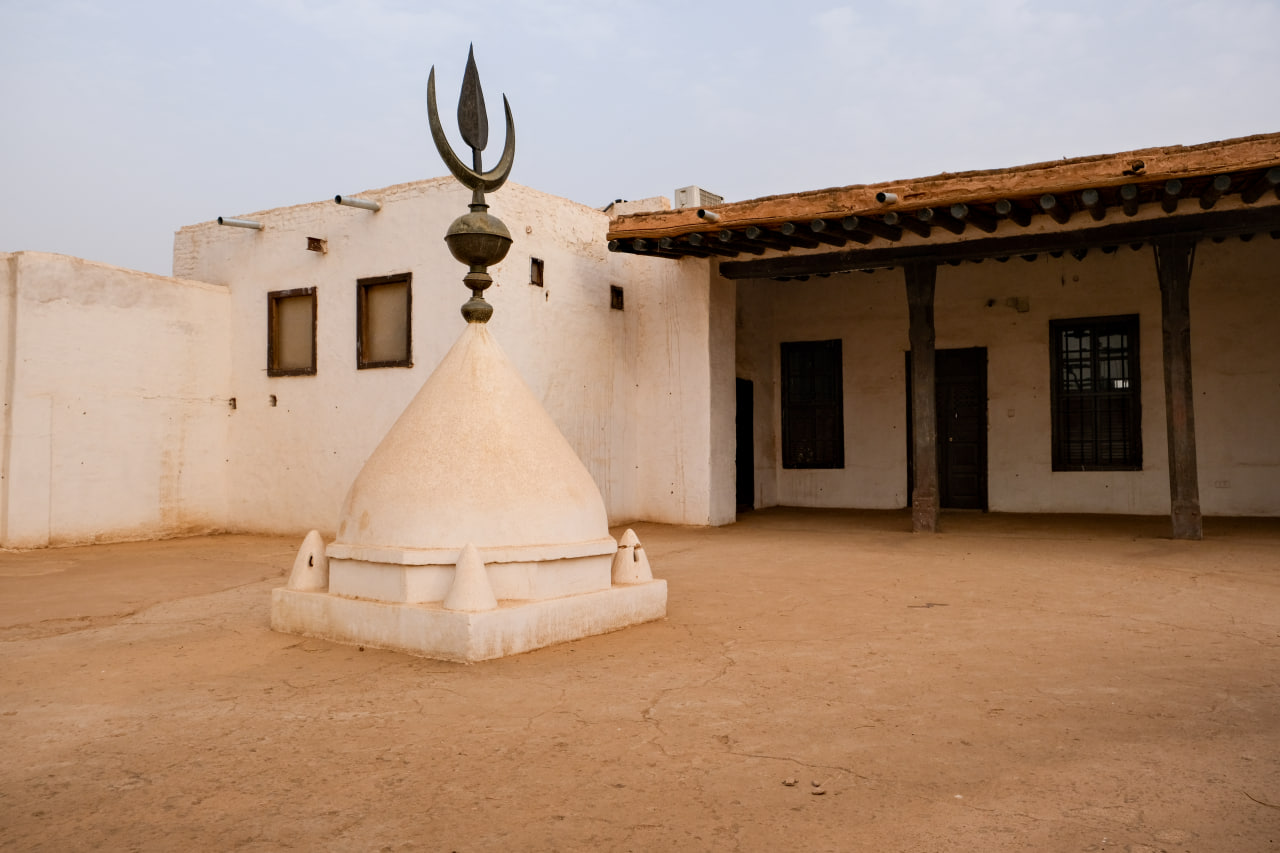
الوصف بالفصحى: قبة داخل منزل الخليفة عبد الله التعايشي
الوصف بالعامية السودانية: قبة مخروطية و فوقها رمز الهلال جوة بيت الخليفة
التصنيف: Local Culture & Objects